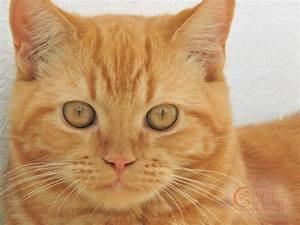
cat